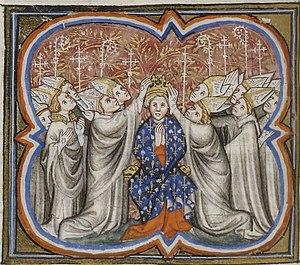
Sacre de Philippe Auguste, roi de France (1179). Enluminure des Grandes Chroniques de France, XIVe siècle. Paris, Bibliothèque nationale de France, Département des manuscrits, Français 2813, folio 223 verso.
Le drapeau de la France, drapeau tricolore bleu, blanc, rouge, également appelé « drapeau ou pavillon tricolore », est l’emblème et le drapeau national de la République française. Il est le drapeau de la France sans interruption depuis 1830. Il est mentionné dans l’article 2 de la Constitution française de 1958. Ce drapeau aux proportions « 2:3 » est composé de trois bandes verticales bleue, blanche et rouge de largeurs et de longueurs égales.
Philippe II dit « Auguste », né le 21 août 1165 à Paris et mort à Mantes le 14 juillet 1223, est le septième roi de la dynastie des Capétiens. Il est le fils héritier de Louis VII et d'Adèle de Champagne.